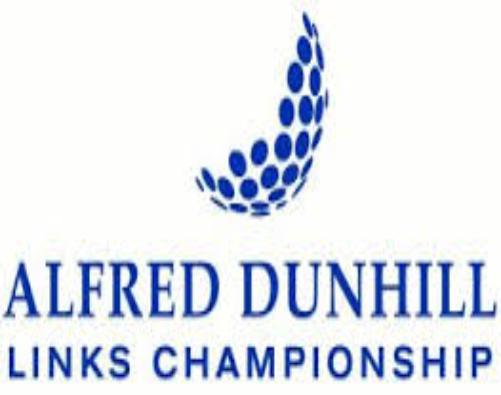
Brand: Alfred Dunhill
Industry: Clothes